Bowling alley

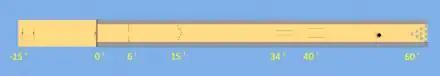
This true-scale diagram shows how a bowling lane has an approach, a foul line, target arrows, downlane markers, and a pin deck. Due to the optical illusion called foreshortening, the lane is more elongated than most people imagine—more than 17 times as long as it is wide.

Bowling alleys contain long and narrow synthetic or wooden lanes. The number of lanes inside a bowling alley is variable. The Inazawa Grand Bowl in Japan is the largest bowling alley in the world, with 116 lanes.